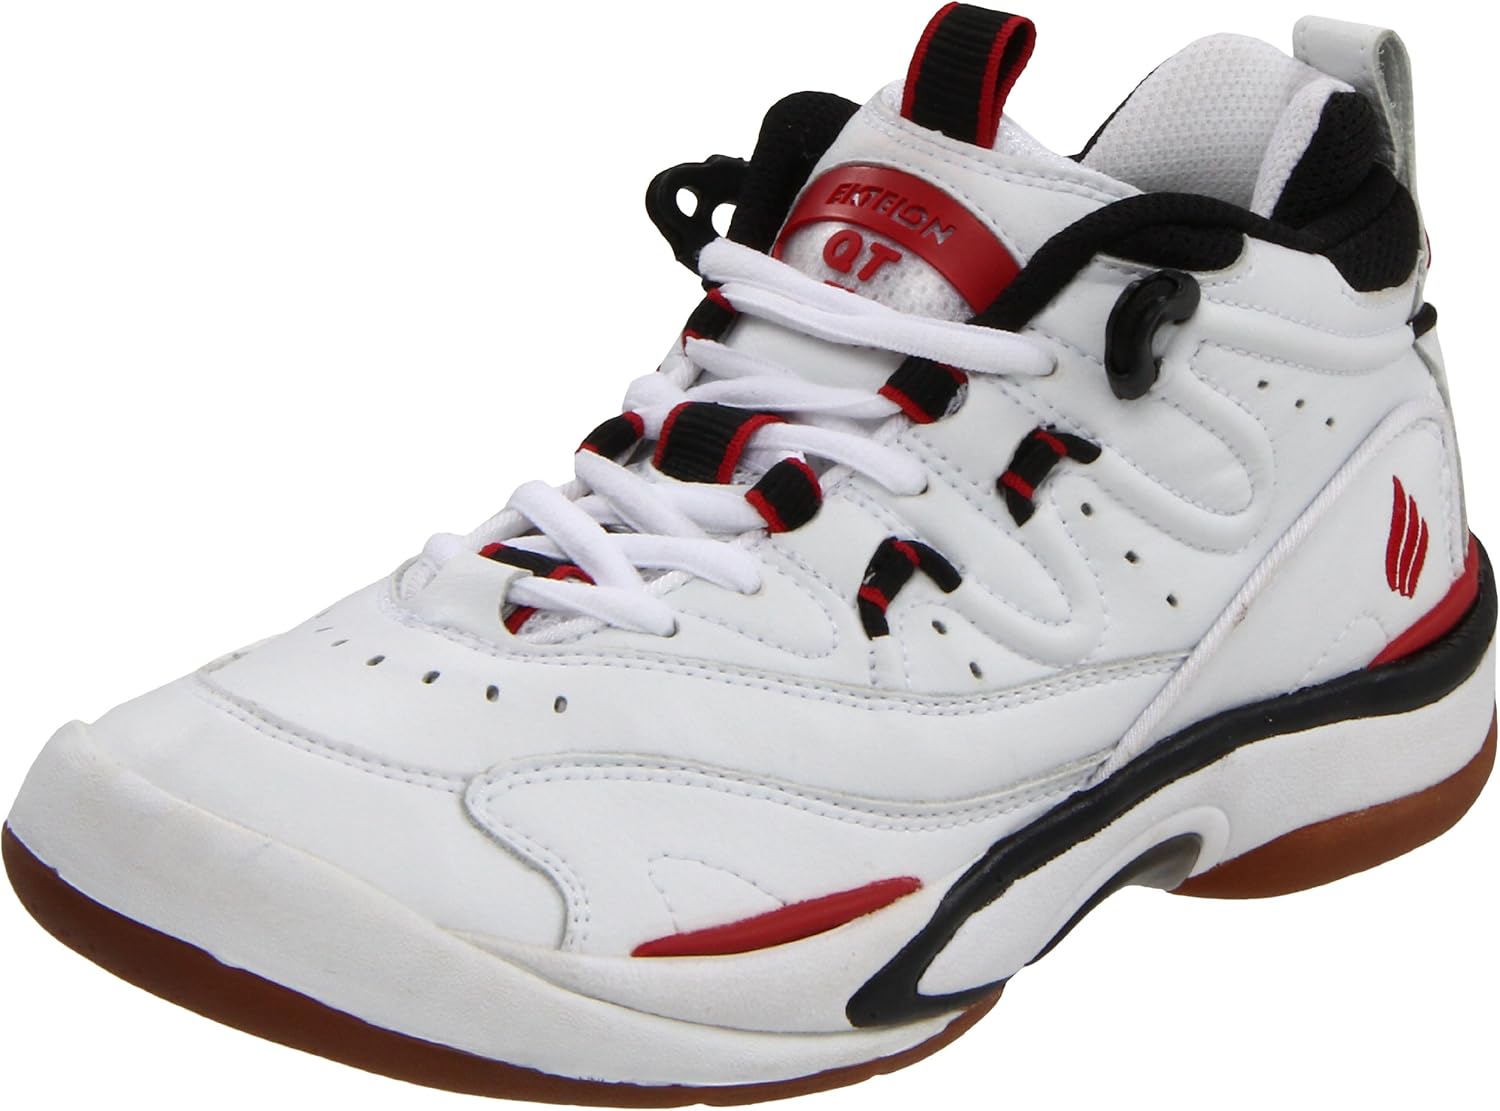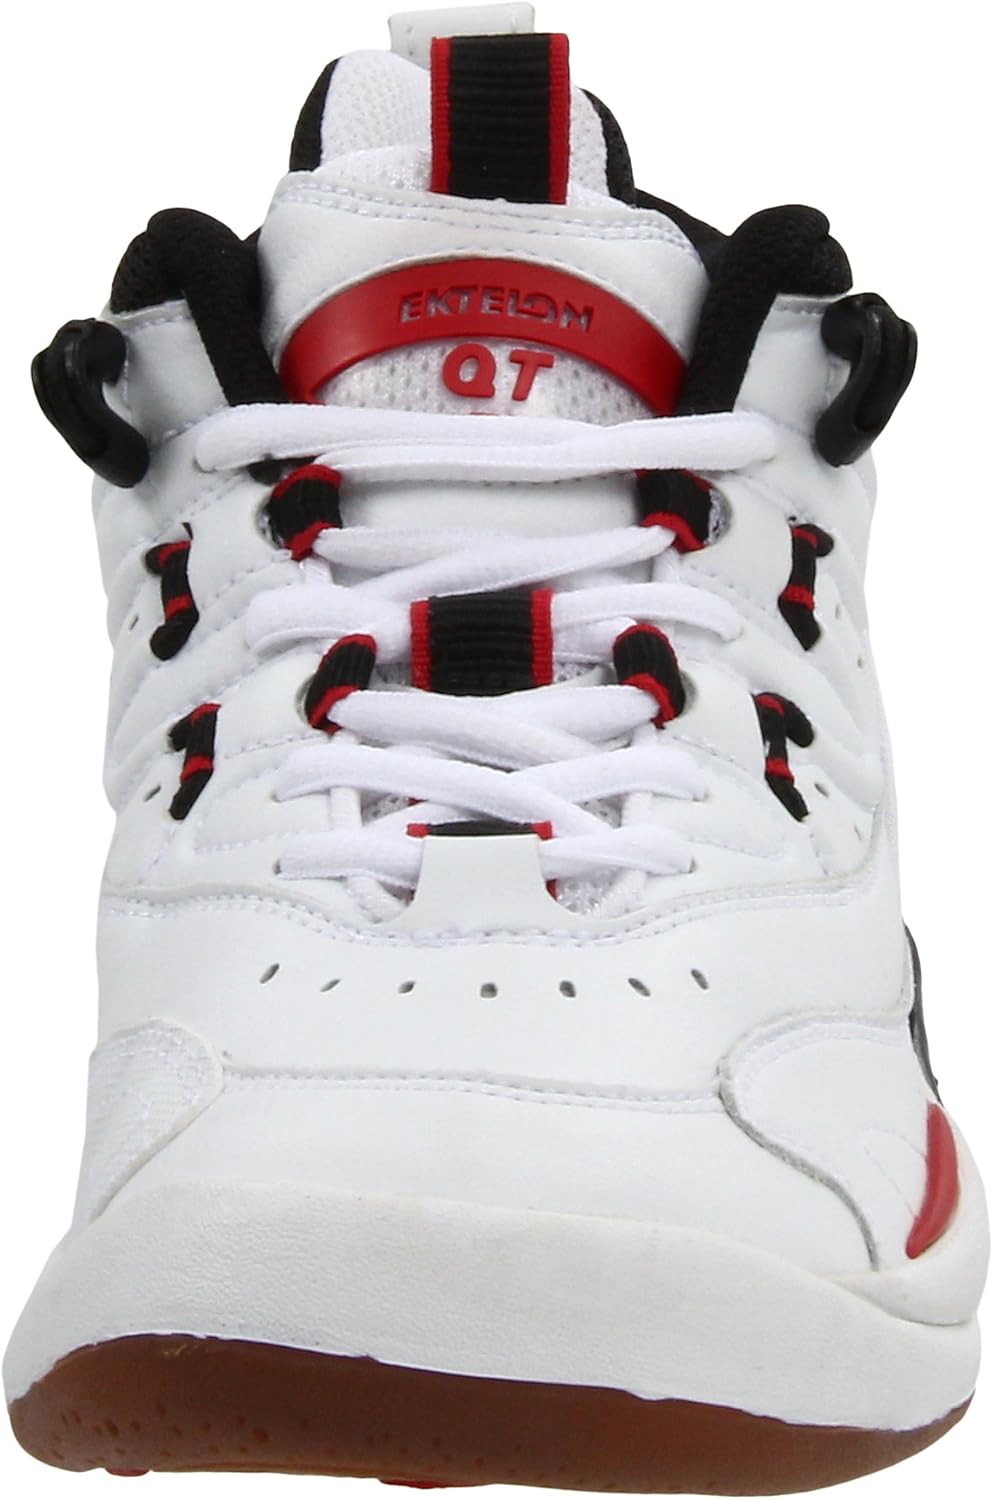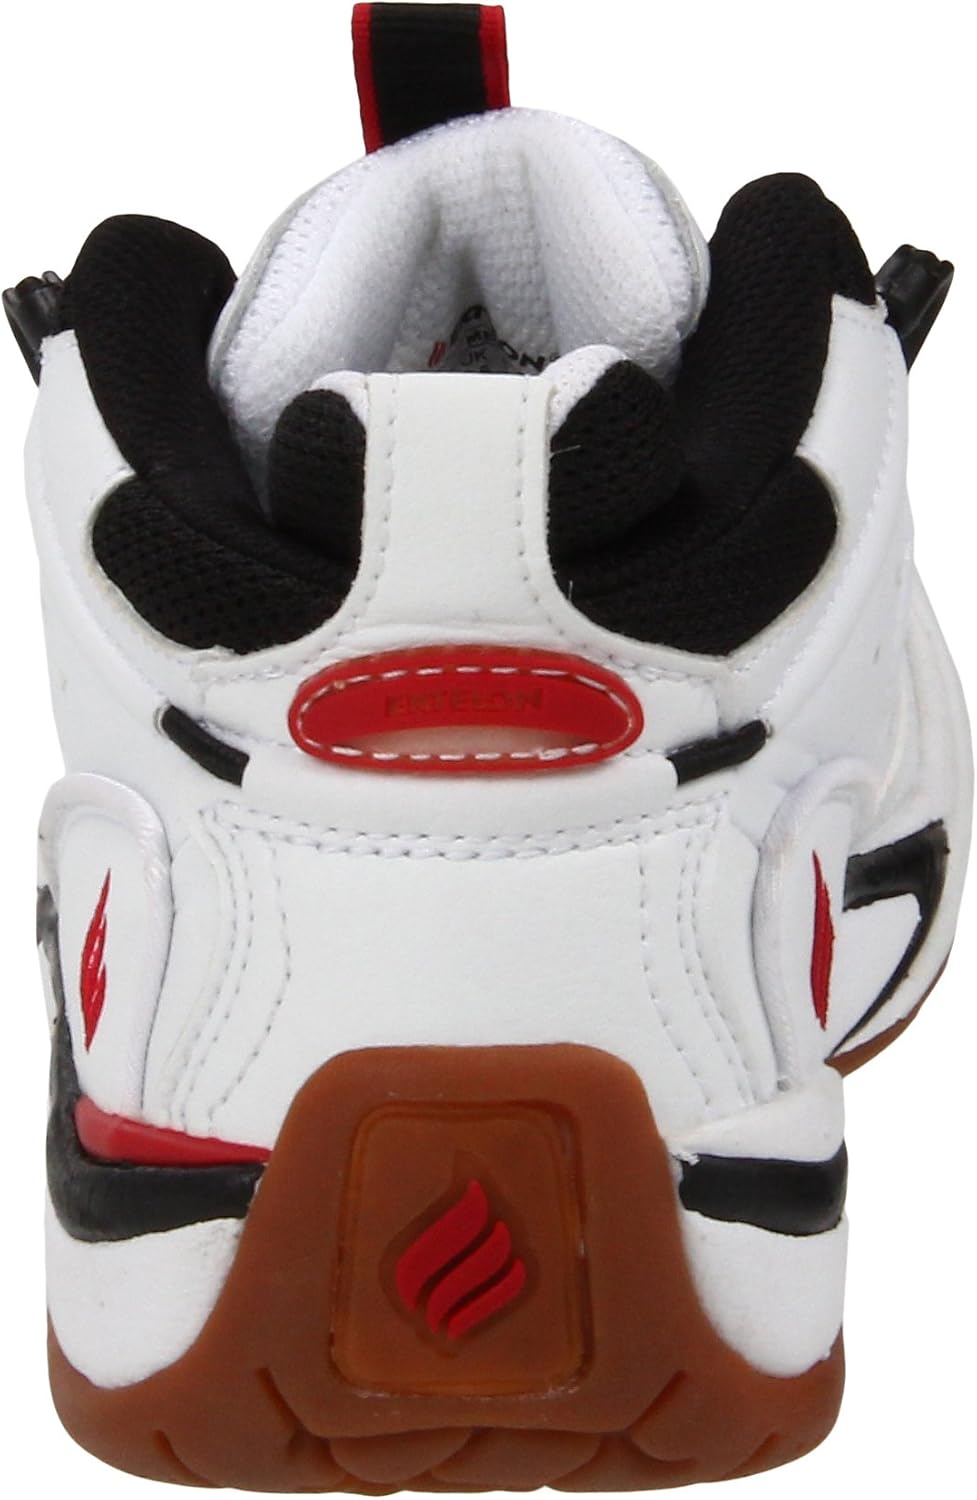
Prince Ektelon EKT QT Scream Mid Indoor Court Shoe
Category: Sports & Outdoors
From the Manufacturer Prince Sports, Inc, based in New Jersey, is a company of racquet sports enthusiasts whose goal is to create cutting edge, functional and technically advanced products that deliver performance benefits for avid players. The Company's portfolio of brands includes Prince (tennis, squash and badminton), Ektelon (racquetball) and Viking (platform/paddle tennis). The Company has a history of innovation including inventing the first "oversize" and "longbody" racquets, the first "Natural Foot Shape" tennis shoe, the first "synthetic gut" string and the first electronic ball machine. Today, Prince markets leading technologies in racquets (EXO3), string (Recoil), footwear (Precision Tube Technology) and apparel (Aerotech). It has operations on three continents with distribution in over 100 countries.
Features: 100% Synthetic and mesh | Shock Eraser | Arch Bridge